Downtown Los Angeles

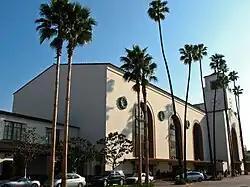
Union Station.

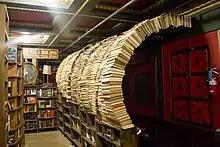
The Last Bookstore, founded in 2005.

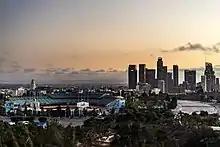
DTLA with Dodger Stadium in the foreground.

In the early 2000s, the neighborhood became popular with Artists and Creatives due to low rent, open loft space, and many vacancies. In mid-2013, downtown was noted as "a neighborhood with an increasingly hip and well-heeled residential population".